Describe the emotion expressed in this image:  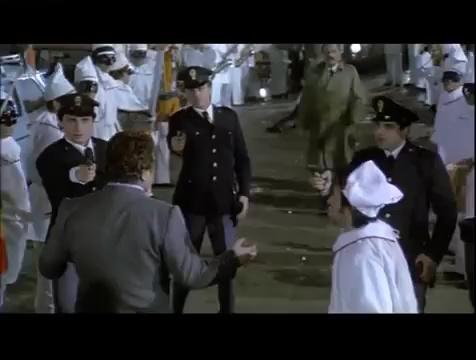
This person displays Pain, valence and arousal with low intensity.